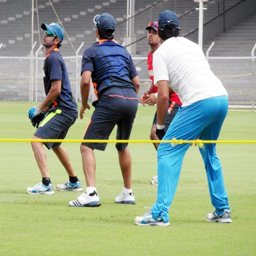
players at a practice session on monday